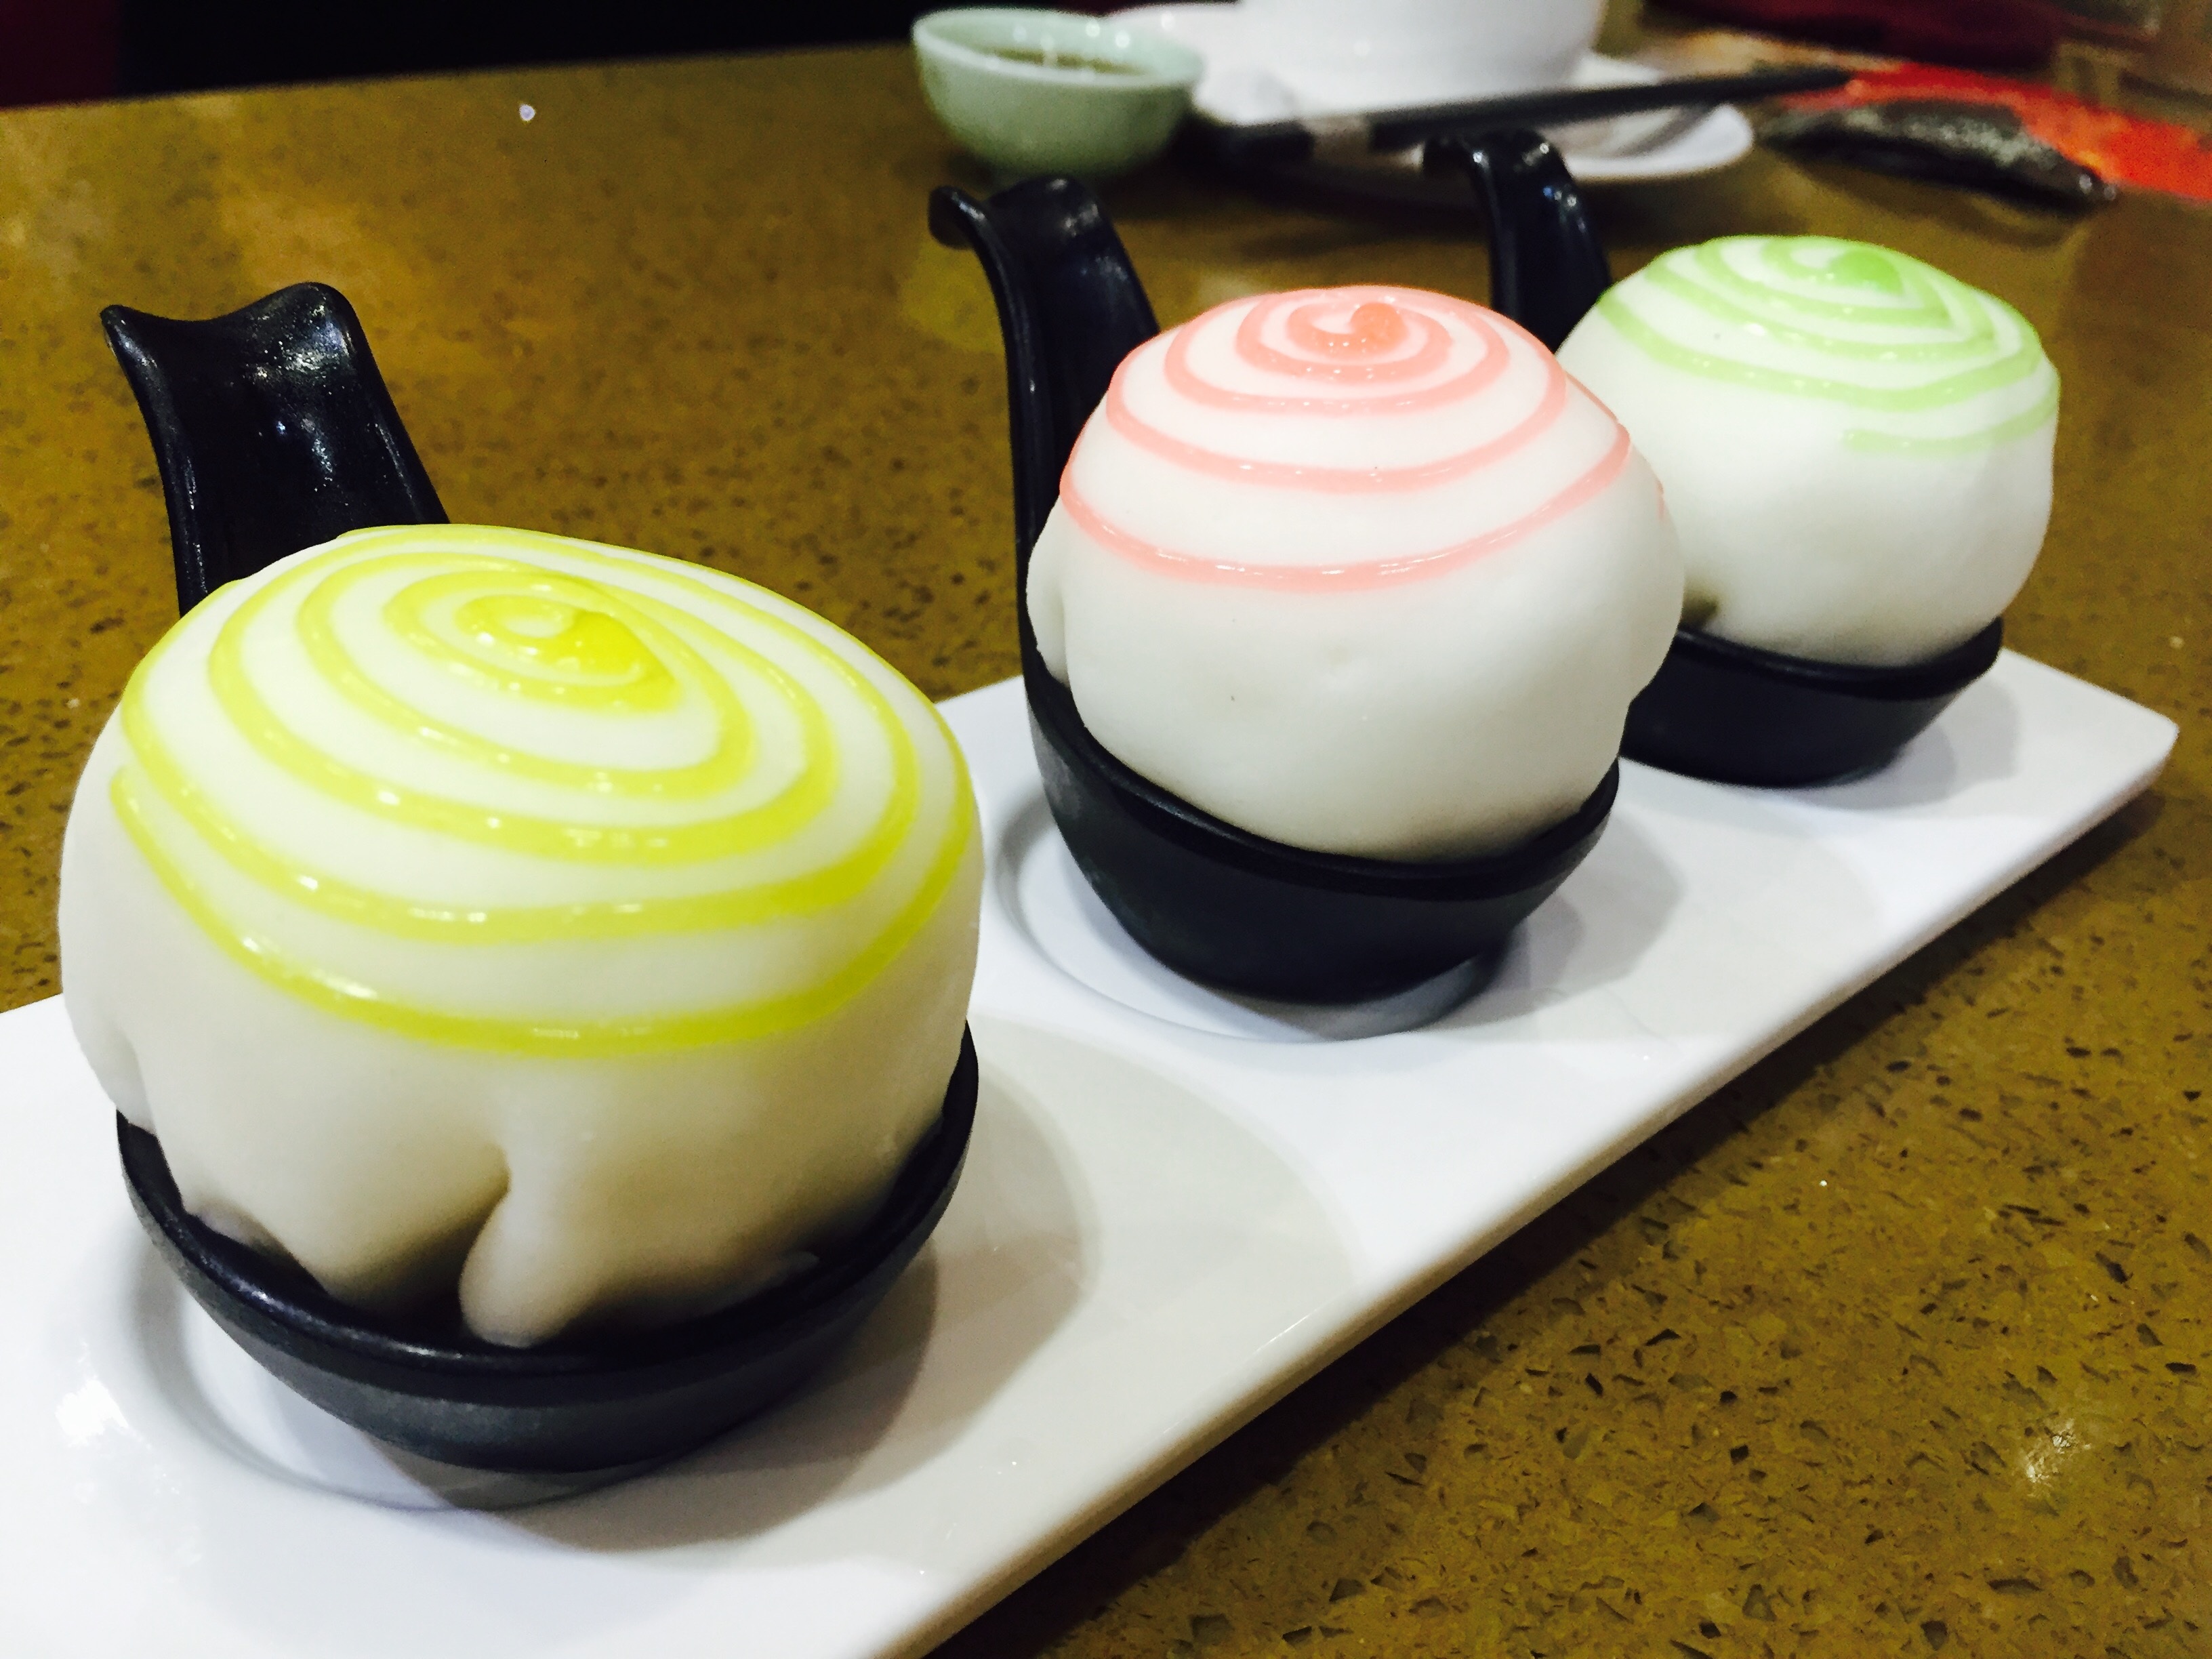
dish, meal, food, produce, asia, breakfast, dessert, cuisine, cake, pastry, asian food, icing, party, joy, catering, friendly, flavor